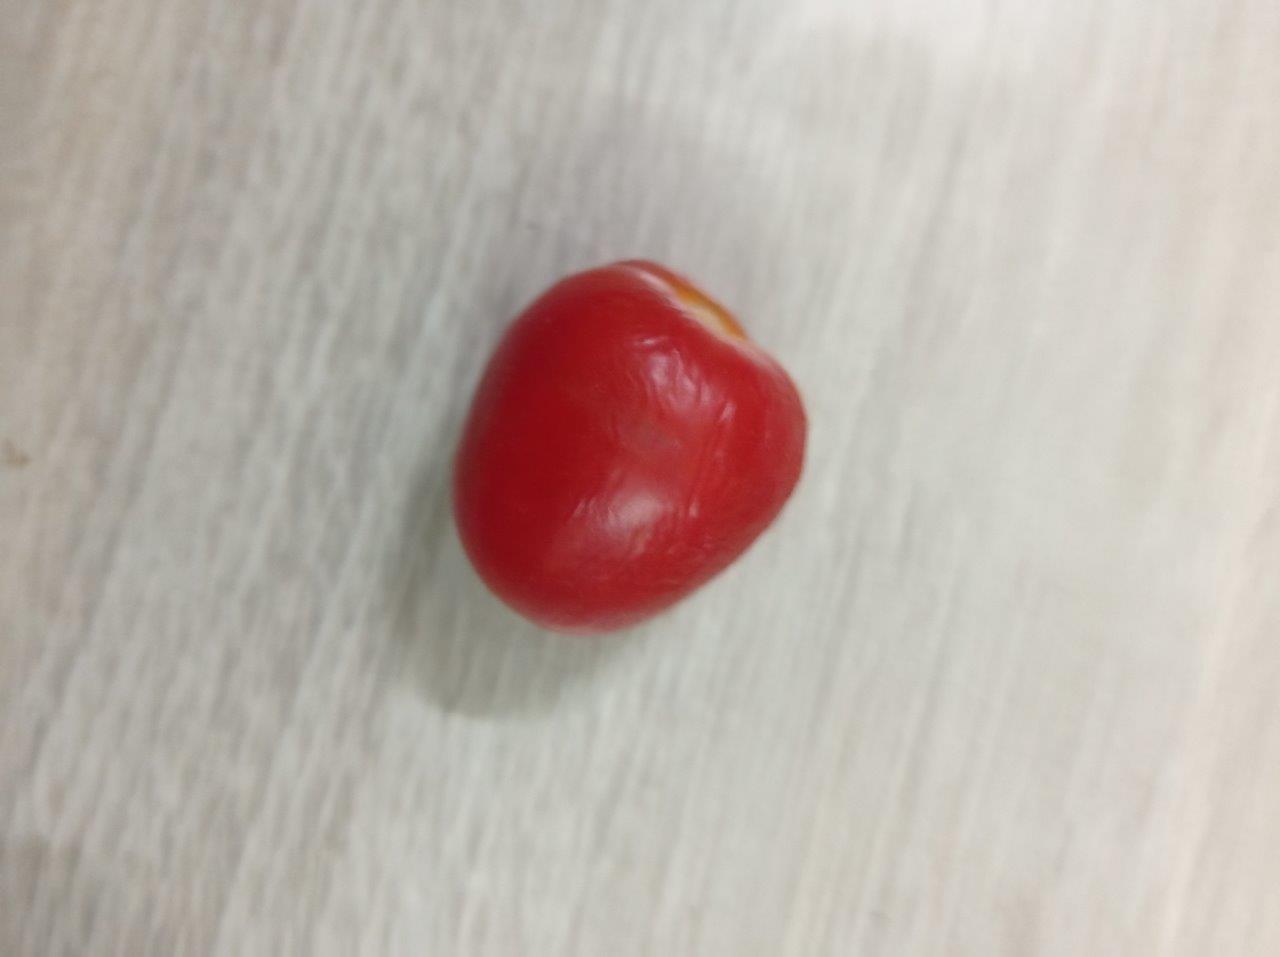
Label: Rotten